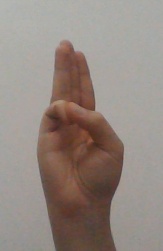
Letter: thaa